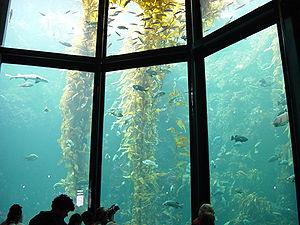
La loutre de mer est une grande loutre vivant dans le Pacifique Nord, du nord du Japon à la Californie, en passant par le Kamtchatka, les Aléoutiennes et l'Alaska. C'est la plus aquatique et la plus massive des loutres, mais aussi la seule à pouvoir vivre en permanence dans la mer.
Un oceanarium est un établissement ouvert au public, spécialisé dans la présentation d'espèces animales marines, vivant dans un habitat océanique ou pélagique, au sein d'aquariums de grande taille contenant plusieurs millions de litres d'eau de mer.
Une forêt de kelp est une zone sous-marine densément peuplée de kelp, des macroalgues brunes poussant dans des eaux de climats tempérés et arctiques, sur des substrats solides, tels que des substrats rocheux. Le kelp, notamment par sa taille imposante, procure un habitat unique à bon nombre d'espèces marines. Certaines de ces zones figurent parmi les écosystèmes les plus productifs et diversifiés de la planète.
L'Aquarium de la baie de Monterey est un aquarium public situé à Monterey en Californie, sur la côte Ouest des États-Unis. Il est l'un des plus grands et des plus connus du monde. Il reçoit chaque année environ 1,8 million de visiteurs et possède 35 000 plantes et animaux de 623 espèces différentes dont des thons captifs.
L'Aquarium de la baie de Monterey est un aquarium public situé à Monterey en Californie, sur la côte Ouest des États-Unis. Il est l'un des plus grands et des plus connus du monde. Il reçoit chaque année environ 1,8 million de visiteurs et possède 35 000 plantes et animaux de 623 espèces différentes dont des thons captifs.
Kelp est un mot anglais servant à désigner plusieurs espèces de grandes macroalgues brunes appartenant à différents ordres.